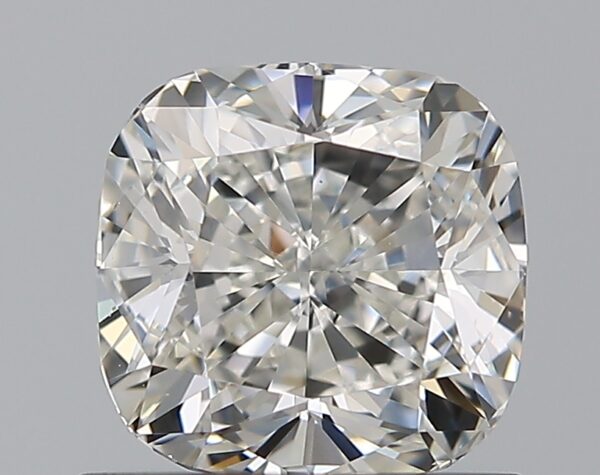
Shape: cushion
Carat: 1.01
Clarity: VS1
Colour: G
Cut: EX
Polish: EX
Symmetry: VG
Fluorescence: ST
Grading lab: GIA
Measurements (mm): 5.7 x 5.57 x 3.76